Mysłowice

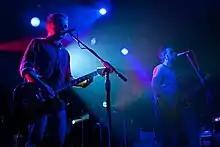
Performance by Myslovitz. The band take their name from their hometown.

In February 2022, Mysłowice severed its partnership with Moscow's Sokolinaya Gora district as a reaction to the 2022 Russian invasion of Ukraine.